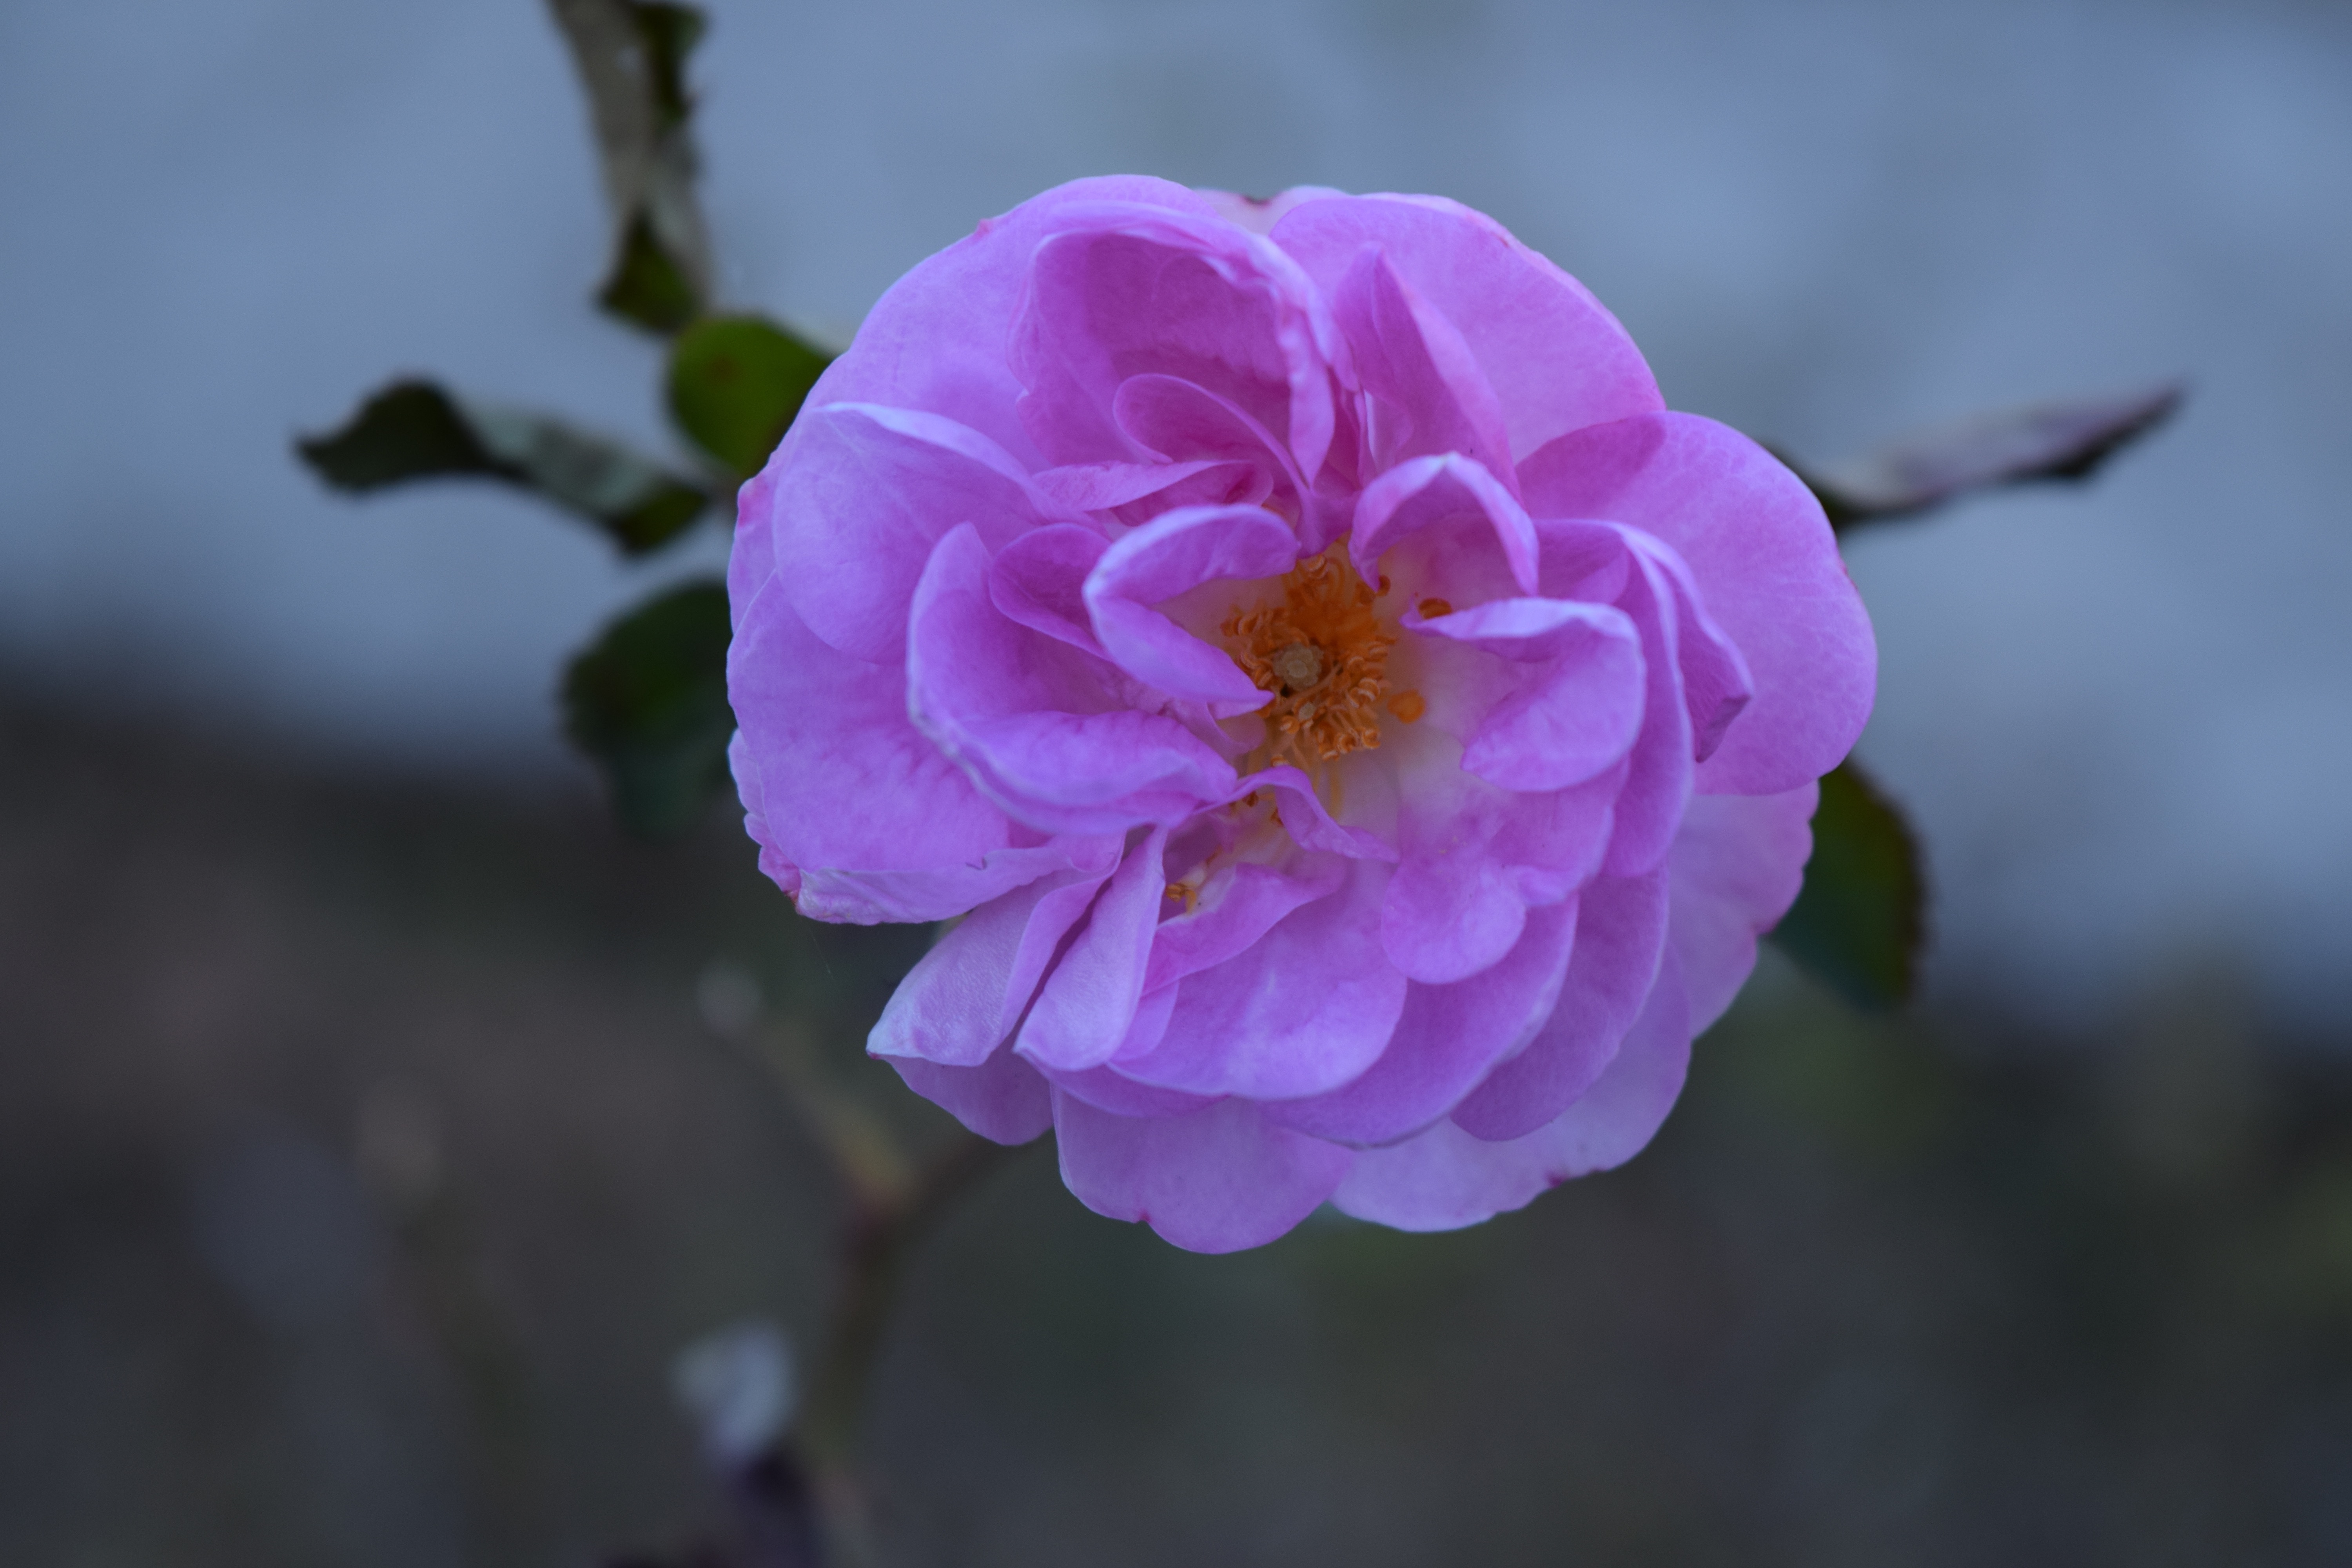
blossom, plant, flower, petal, rose, pink, flora, close up, macro photography, flowering plant, rose family, land plant